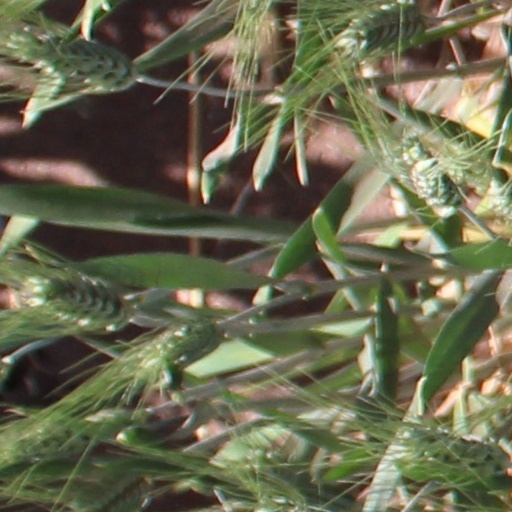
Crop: wheat